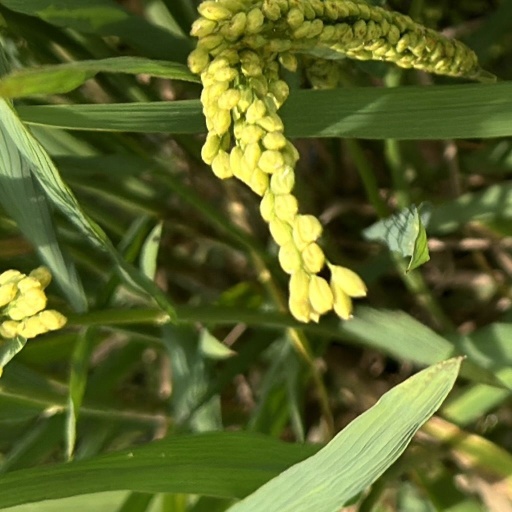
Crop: rice